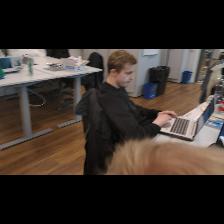
Label: Human